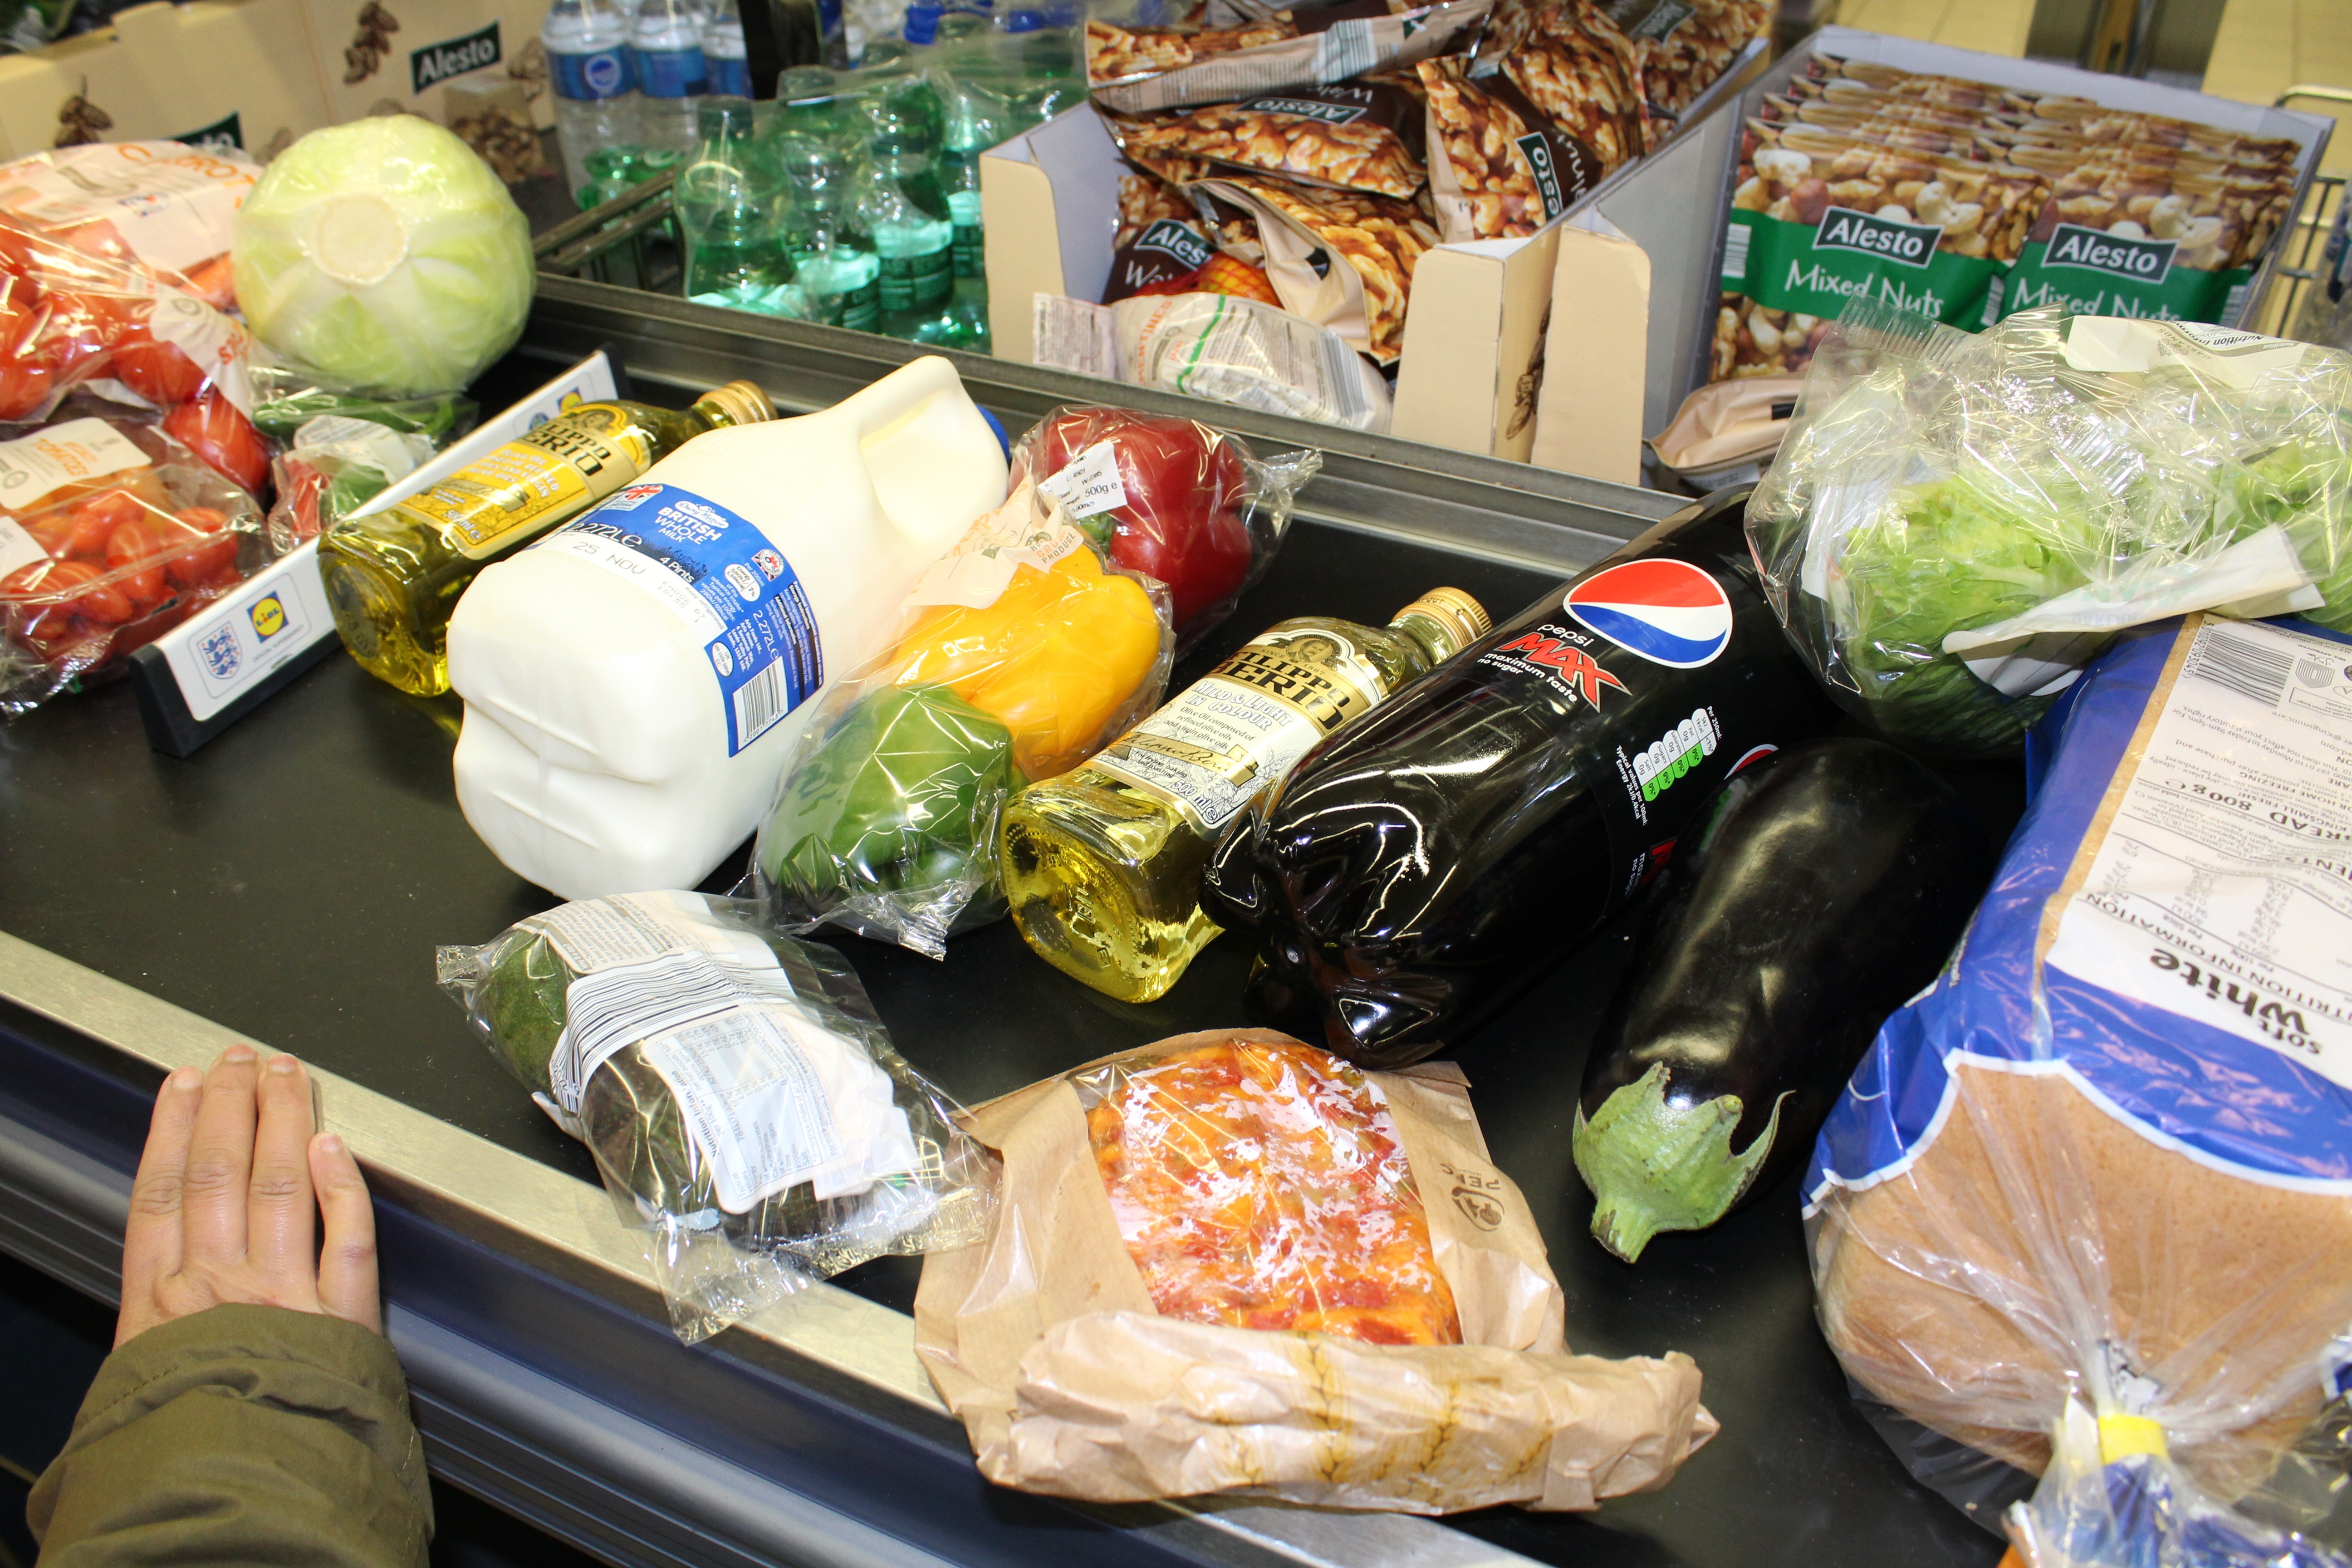
person, people, city, female, shop, store, dish, meal, food, produce, market, shopping, fish, groceries, lunch, cuisine, public space, grocery, asian food, women, supermarket, buy, grocery store, consumerism, buying, retail, shopper, consumer, retailer, sense, frozen food, human settlement, greengrocer